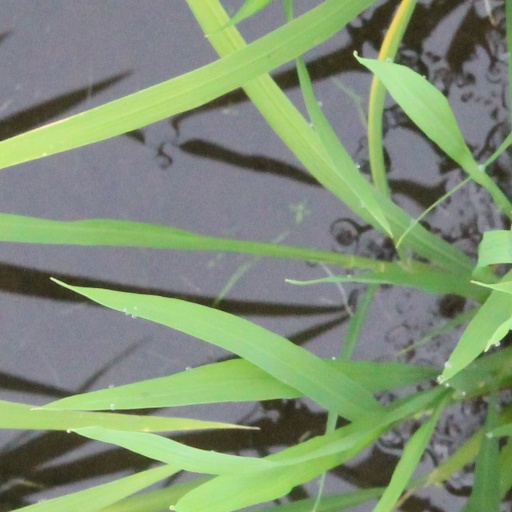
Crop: rice